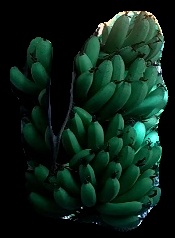
Variety: pachbale
Grade: grade1